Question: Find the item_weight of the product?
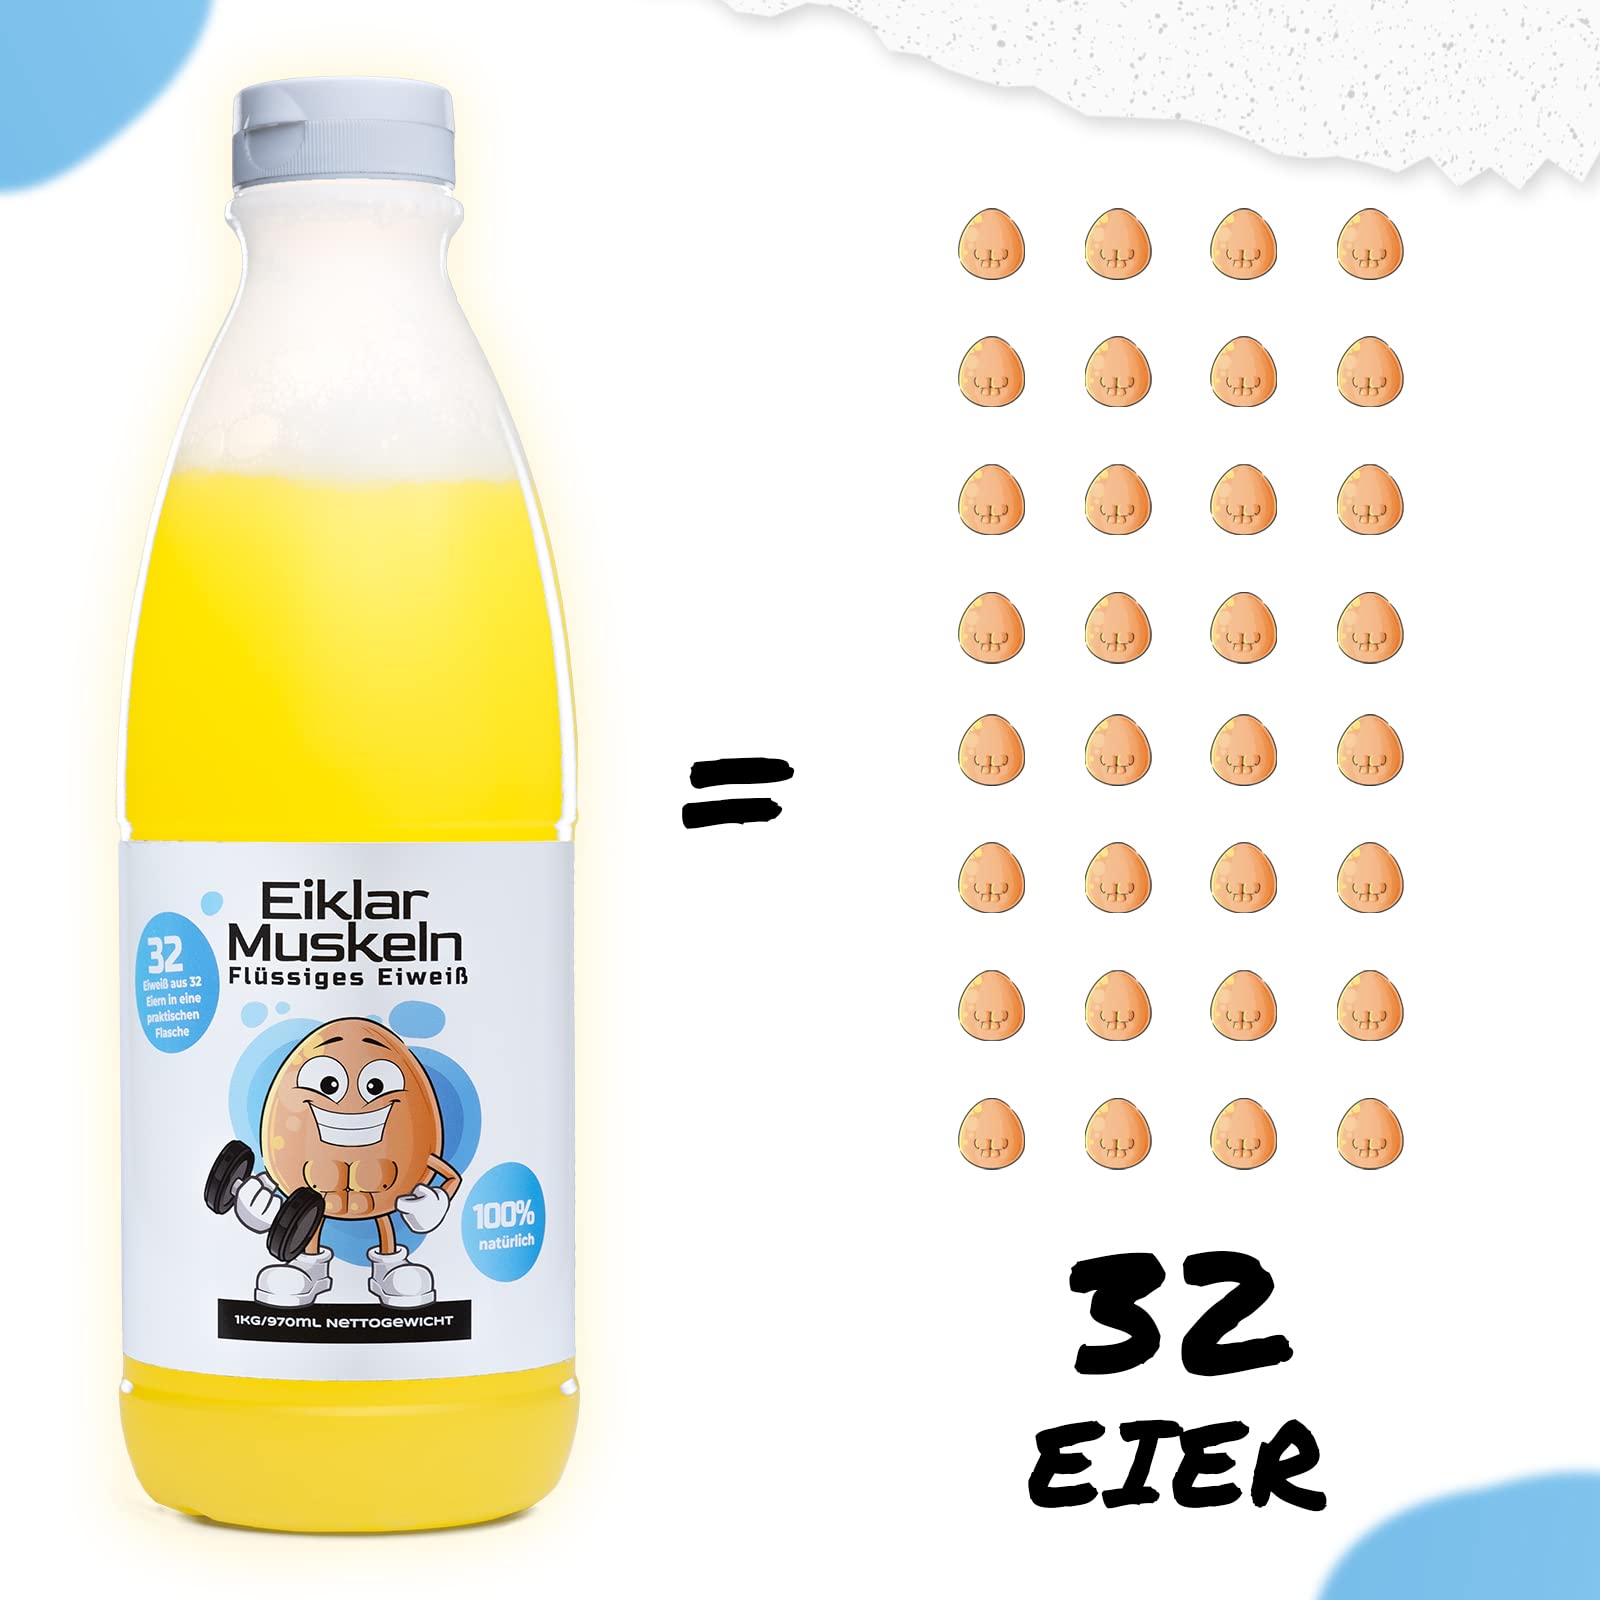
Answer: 1.0 kilogram